John Coughlin (alderman)

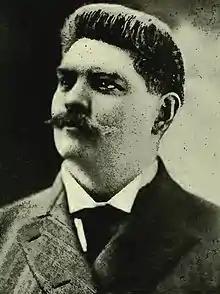
Coughlin, circa the 1890s

In 1894 Coughlin was unanimously nominated as the Democratic nominee in what Lloyd Wendt and Herman Kogan would later call "the briefest political convention in Chicago's history" and was reported by the "Chicago Herald" as lasting "only a few minutes as the delegates were in a hurry to get away to attend a prize fight." However, rival Billy Skakel, who specialized in offering and soliciting gambling on fraudulent stock quotations and hated Coughlin for allowing local Prince Hal Varnell to cut into his turf, formed his own Independent Democratic Party. Working with Sol van Praag, who had ambitions of his own to rule the 1st ward, he ran as a rival to Coughlin for the race